Answer in natural language. Which point is closer to the camera taking this photo, point B  or point C? Choose between the following options: B or C
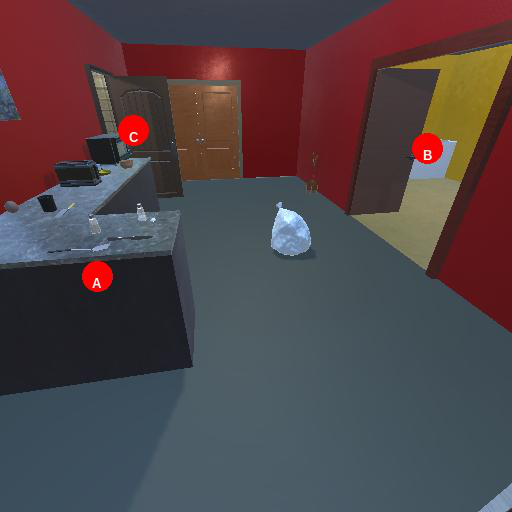
<answer>B</answer>